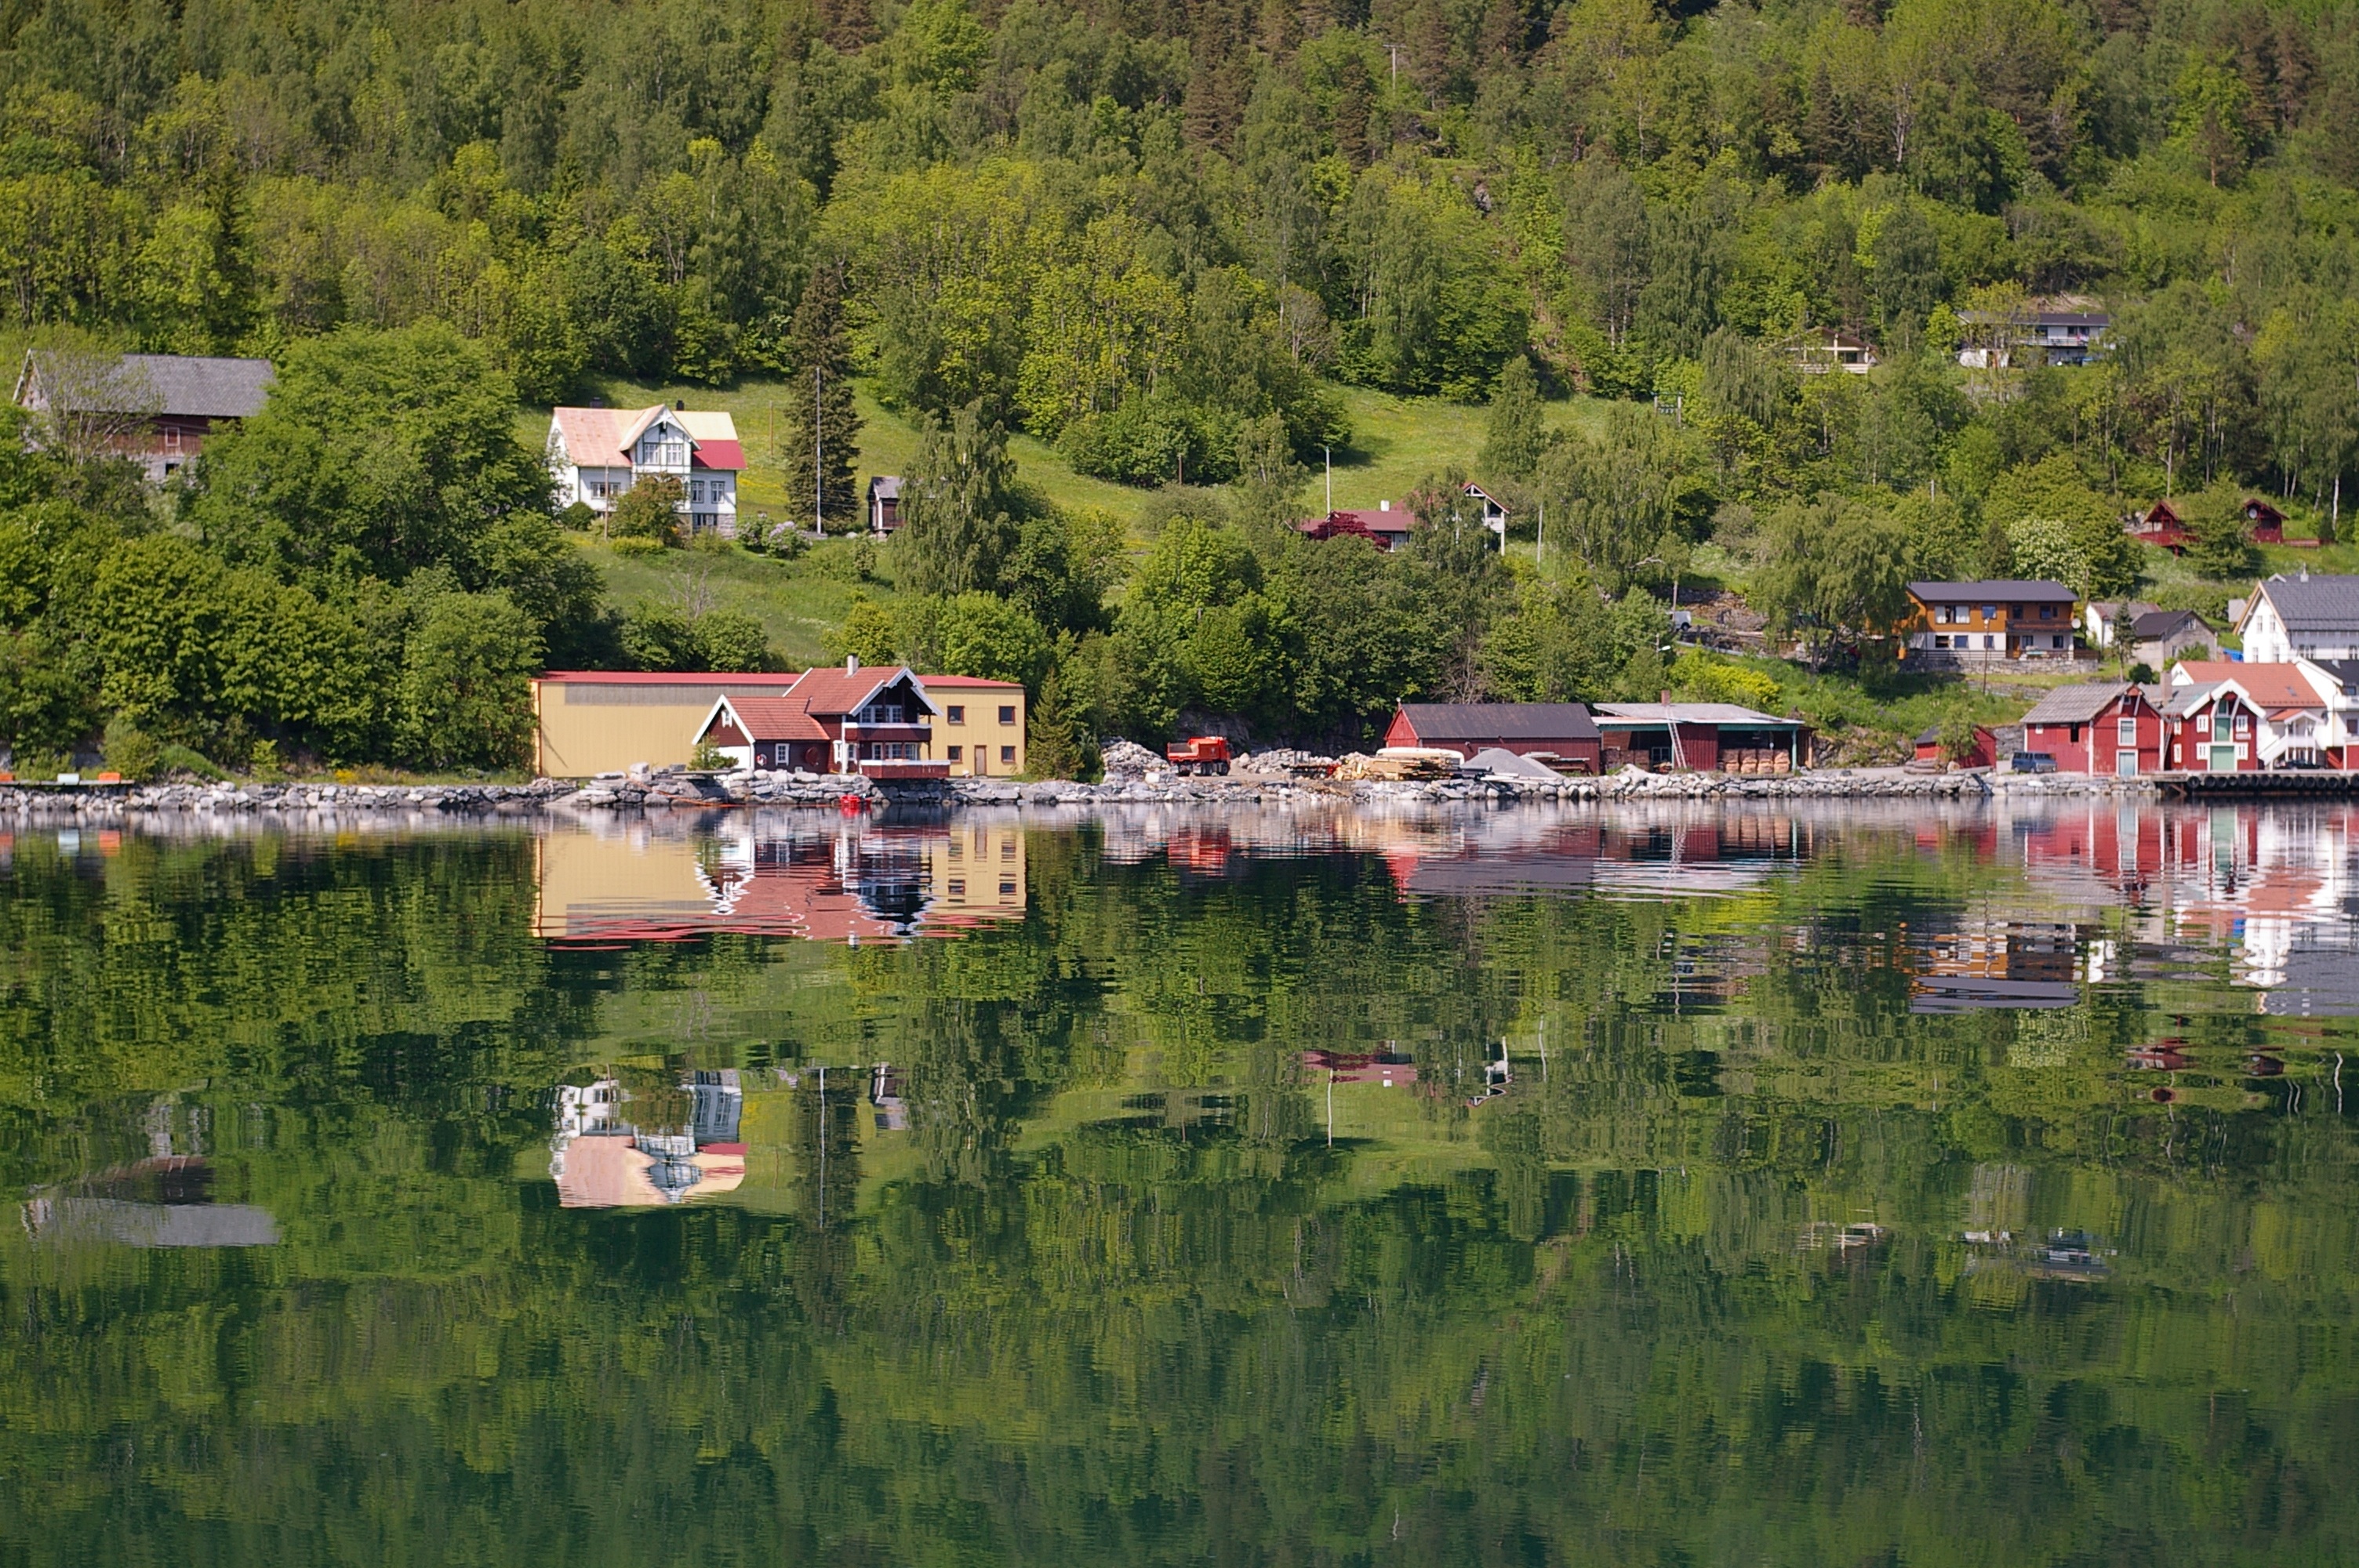
landscape, water, forest, mountain, sunlight, lake, river, mountain range, summer, pond, live, reflection, vehicle, holiday, fjord, rest, lighting, waterway, trees, homes, norway, mirroring, rural area, river landscape, aerial photography